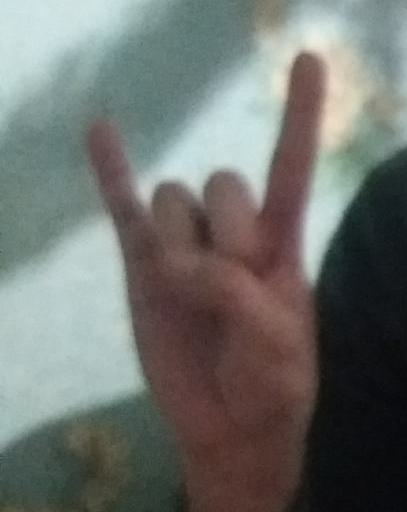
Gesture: rock